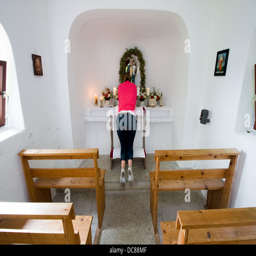
a woman is praying in a small chapel